Taylor Brook

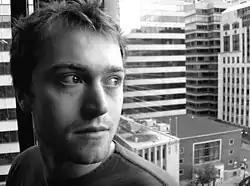
Taylor Brook, August 3, 2007

Taylor Brook (born 1985) is a composer of contemporary classical music who currently resides in New York City.